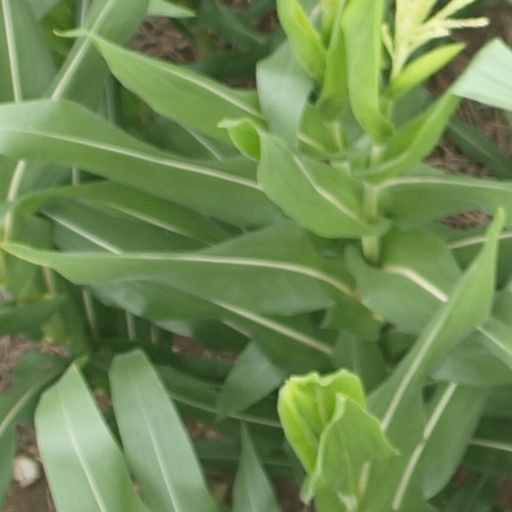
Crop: maize; corn